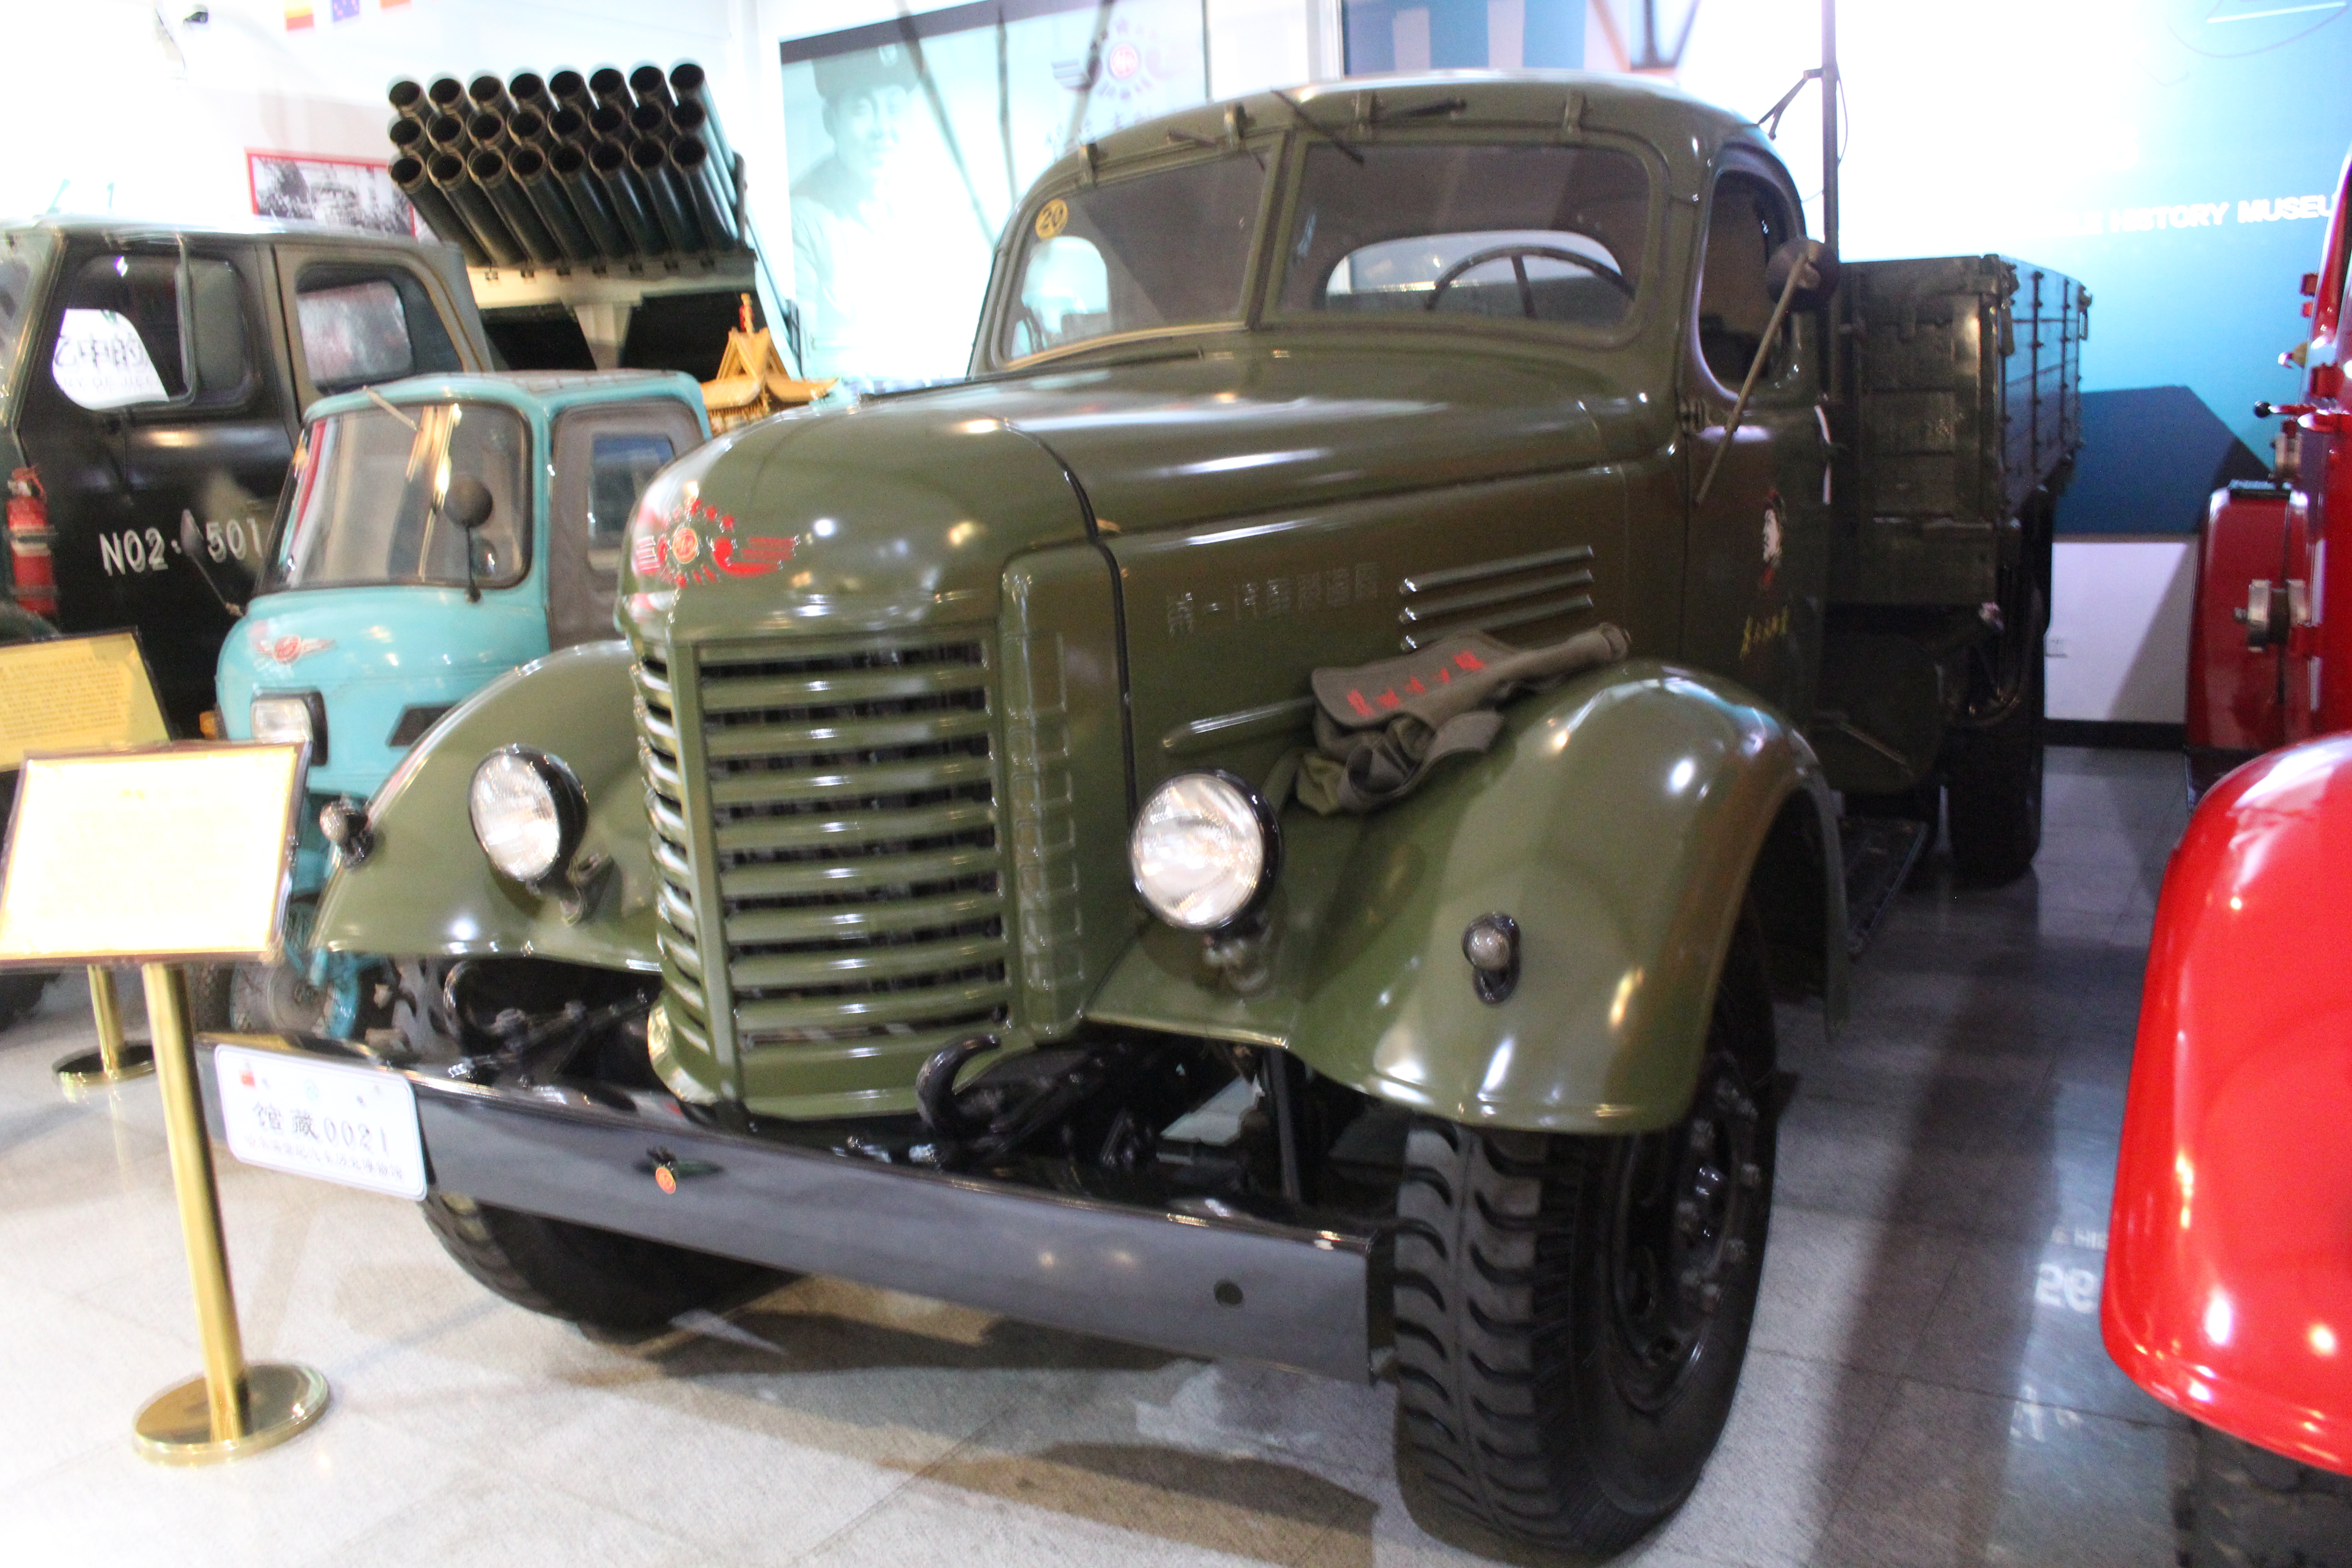
cars, vehicles, arts, land vehicle, vehicle, motor vehicle, car, classic, antique car, transport, vintage car, mode of transport, classic car, automotive exterior, bumper, automotive design, commercial vehicle, truck, grille, hardtop